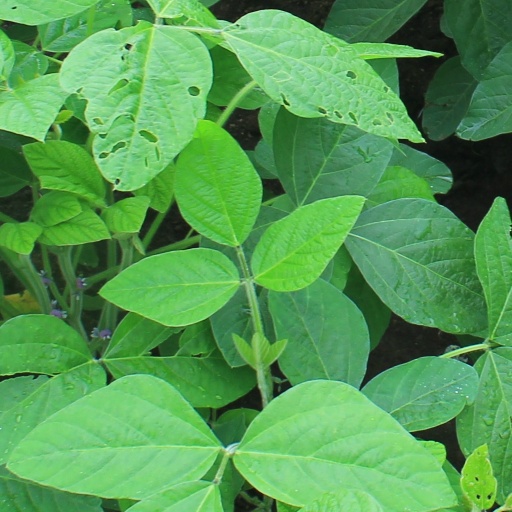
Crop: soybean